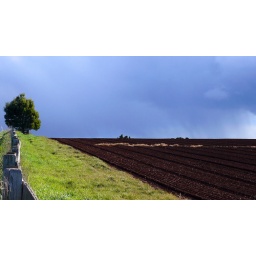
A view up the hill and over the fence from our home in scottsdale